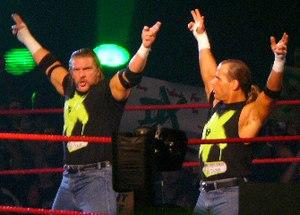
D-Generation X était un clan de catcheurs formé à la World Wrestling Entertainment. Le groupe s'est formé au début de l'Attitude Era. Leur gimmick est celui d'une bande de rebelles qui enfreignaient les règles, agissent et parlent sans limite. Réputés pour leur humours et leurs blagues, le groupe a été surnommé à plusieurs reprises le «groupe le plus controversé de l'histoire de la World Wrestling Federation/Entertainment».
L’édition 2009 de Breaking Point est une manifestation de catch télédiffusée et visible uniquement en paiement à la séance. L'événement, produit par la World Wrestling Entertainment, a eu lieu le 13 septembre 2009 dans la salle omnisports Centre Bell à Montréal, au Québec, dans le Canada. Il s'agit de la première édition et unique édition de Breaking Point, pay-per-view annuel qui remplace Unforgiven et qui sera remplacé un an plus tard par Night of Champions. Triple H est la vedette de l'affiche officielle.
Shawn Michaels, de son vrai nom Michael Shawn Hickenbottom, est un catcheur et acteur américain principalement connu pour son travail à la World Wrestling Federation/Entertainment où il a remporté durant sa carrière quatre championnats du monde, ainsi que trois fois le championnat Intercontinental, une fois le championnat européen, deux fois le championnat par équipe, une fois le championnat du monde par équipe et une fois le championnat par équipe unifié.
Le WWE Hall of Fame est une institution qui honore d'anciens employés de la World Wrestling Entertainment et d'autres figures qui ont contribué au catch et au divertissement sportif en général.
Paul Michael Lévesque, né le 27 juillet 1969 à Nashua, est un catcheur américain connu sous le nom de ring de Triple H. Il travaille actuellement à la World Wrestling Entertainment en tant que catcheur occasionnel, directeur de l'exploitation depuis 2013 et vice-président exécutif de la stratégie et du développement des talents mondiaux depuis 2019.